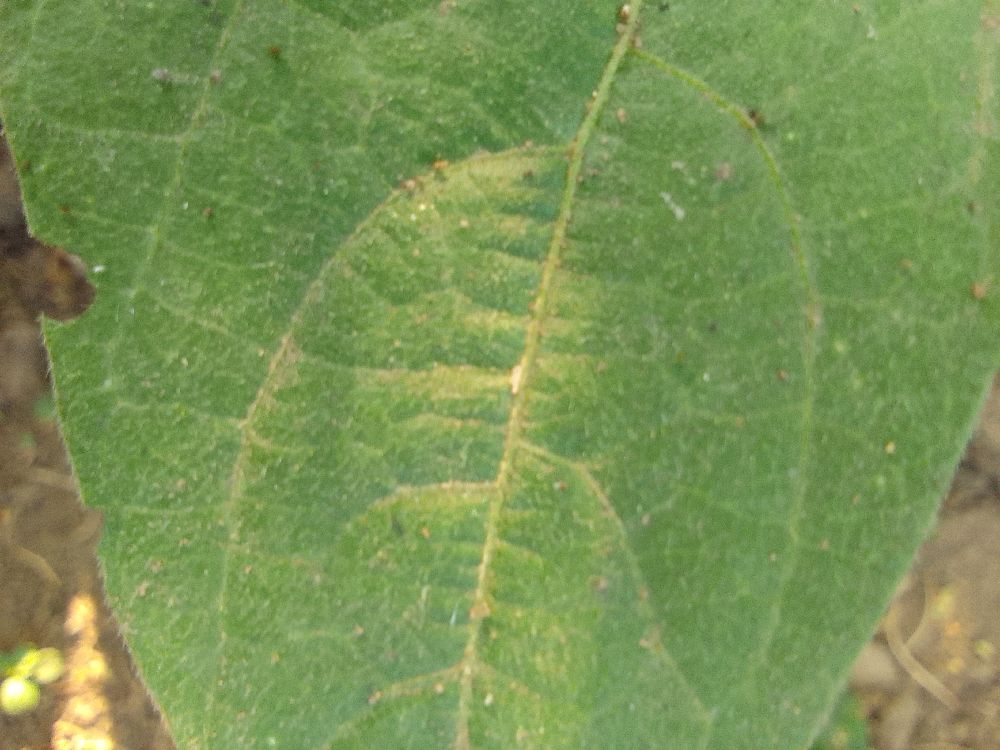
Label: healthy